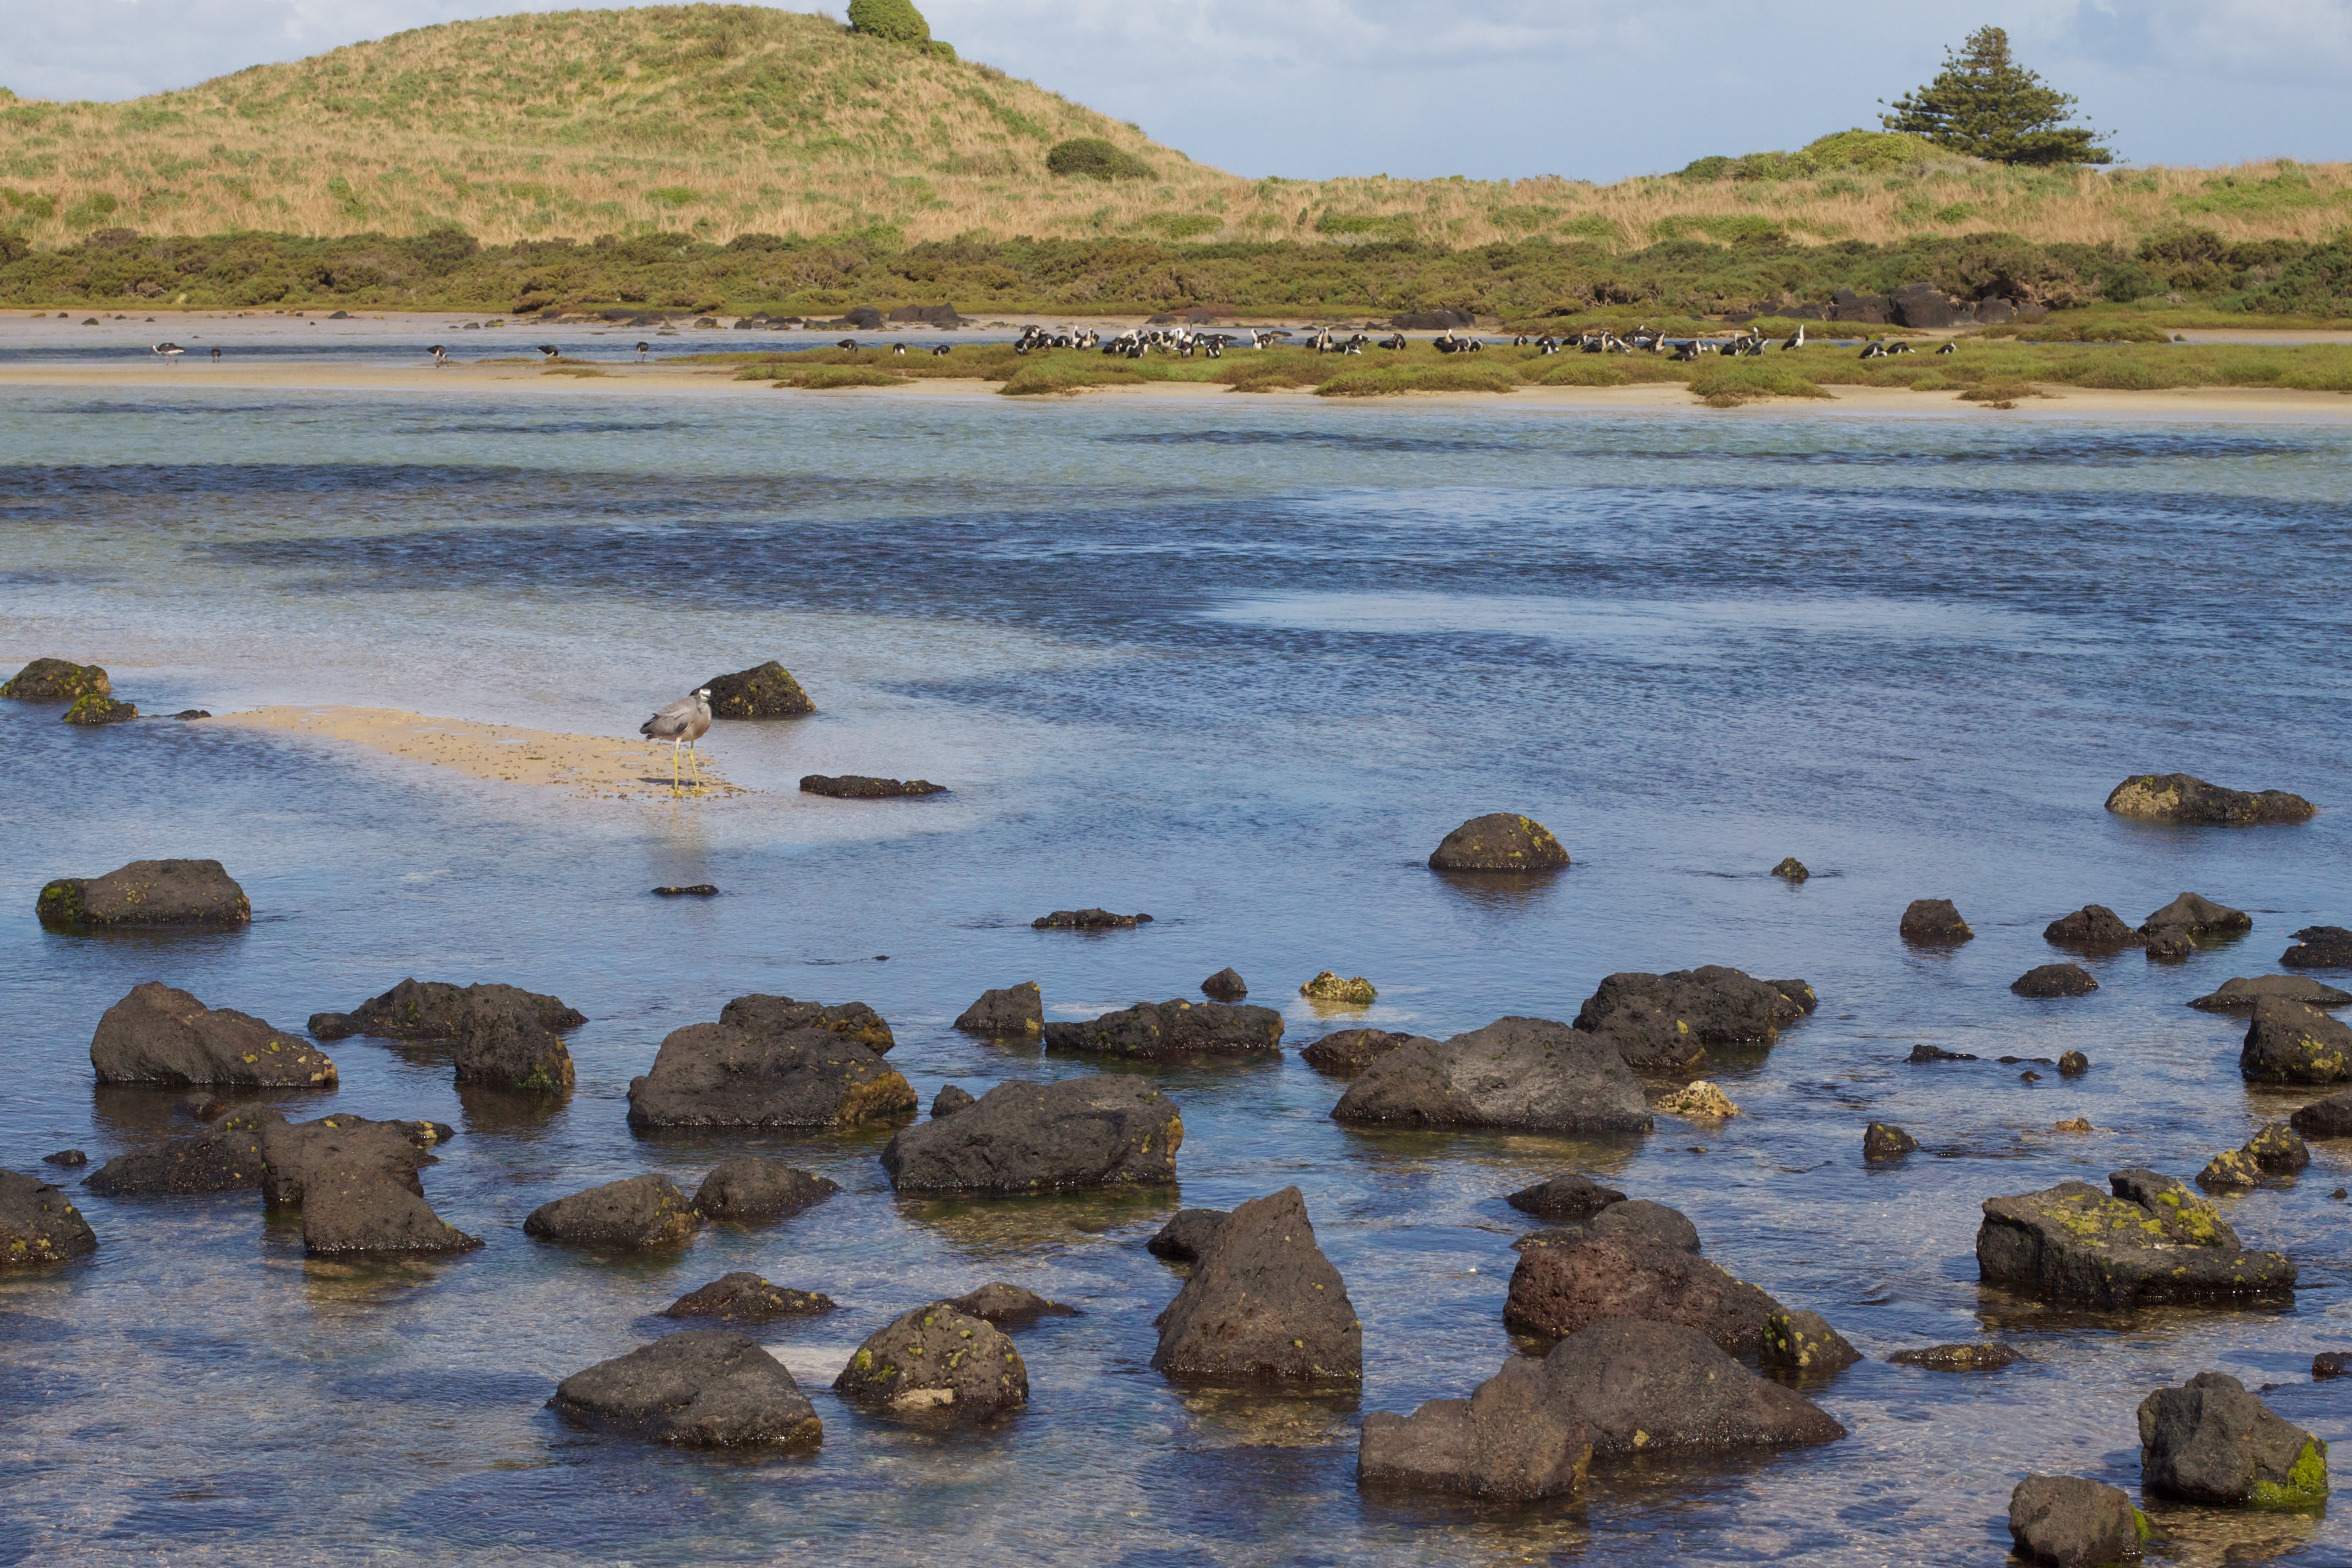
beach, landscape, sea, coast, water, rock, ocean, marsh, shore, wave, river, cove, lagoon, bay, body of water, wetland, habitat, loch, auodyssey, natural environment